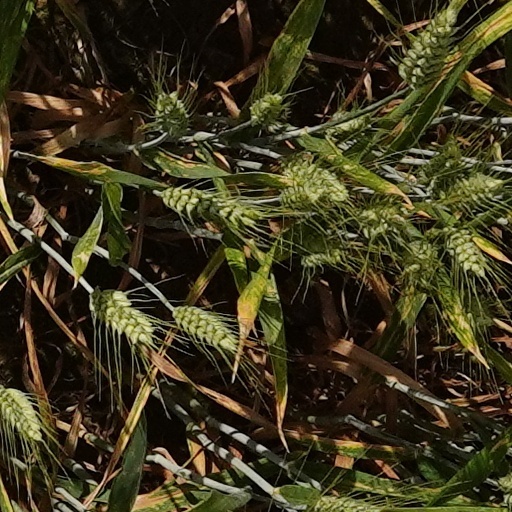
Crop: wheat